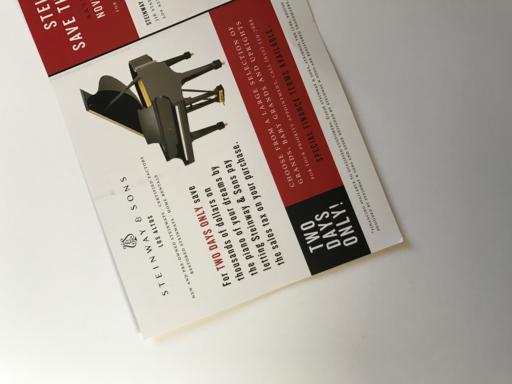
Waste category: paper